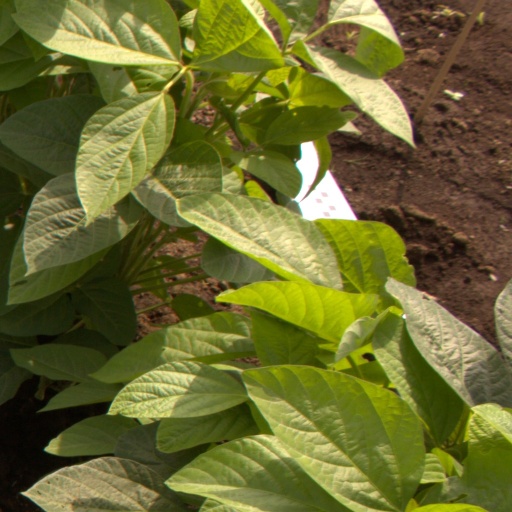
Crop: soybean